History of the Polish–Lithuanian Commonwealth (1569–1648)

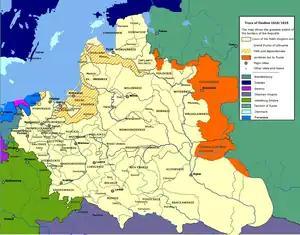
The Polish–Lithuanian Commonwealth at its greatest extent, after the Truce of Deulino (Dywilino) of 1619

Sigismund III's crowning in Sweden took place in 1594 amid tensions and instability caused by religious controversies. As Sigismund returned to Poland, his uncle Charles, the regent, took the lead of the anti-Sigismund Swedish opposition. In 1598 Sigismund attempted to resolve the matter militarily, but the expedition to the country of his origin was defeated at the Battle of Linköping; Sigismund was taken prisoner and had to agree to the harsh conditions imposed. After his return to Poland, in 1599 the Riksdag of the Estates deposed him in Sweden, and Charles led the Swedish forces into Estonia. Sigismund in 1600 proclaimed the incorporation of Estonia into the Commonwealth, which was tantamount to a declaration of war on Sweden, at the height of Rzeczpospolita's involvement in Moldavia region.